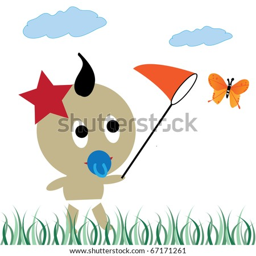
cute baby that catch butterfly using net at garden